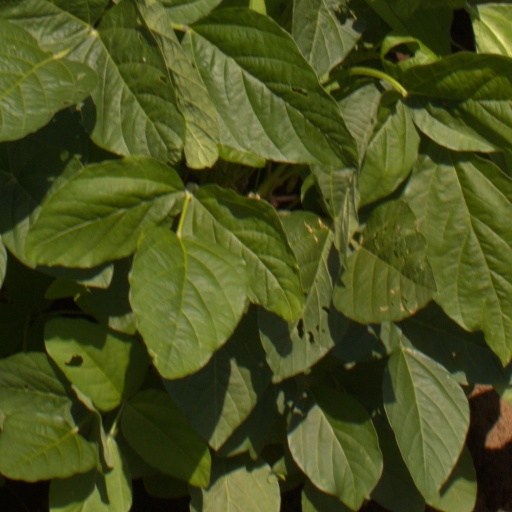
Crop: soybean